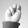
ASL letter: N